Nullification crisis

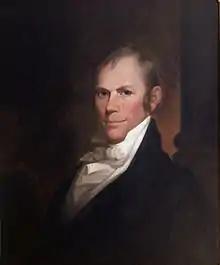
Portrait of Henry Clay

When President Jackson took office in March 1829, he was well aware of the turmoil created by the "Tariff of Abominations". While he may have abandoned some of his earlier beliefs that had allowed him to vote for the Tariff of 1824, he still felt protectionism was justified for products essential to military preparedness and did not believe that the current tariff should be reduced until the national debt was fully paid off. He addressed the issue in his inaugural address and his first three messages to Congress, but offered no specific relief. In December 1831, with the proponents of nullification in South Carolina gaining momentum, Jackson recommended "the exercise of that spirit of concession and conciliation which has distinguished the friends of our Union in all great emergencies." But on the constitutional issue of nullification, despite his strong beliefs in states' rights, Jackson did not waver.